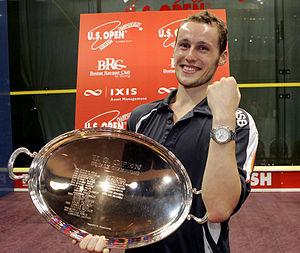
Grégory Gaultier, né le 23 décembre 1982 à Épinal, est un joueur professionnel de squash représentant la France. En octobre 2009, il devient le deuxième français à devenir numéro un mondial après Thierry Lincou. Au cours de sa carrière, il a remporté de nombreux tournois dont l'Open britannique en 2007, 2014 et en 2017. Après quatre finales de championnat du monde perdues, il décroche le titre mondial en 2015. Il a également remporté neuf titres de champion d'Europe en individuel.
L'US Open masculin 2006 est l'édition 2006 de l'US Open qui se déroule à Boston du 12 au 16 novembre 2006.